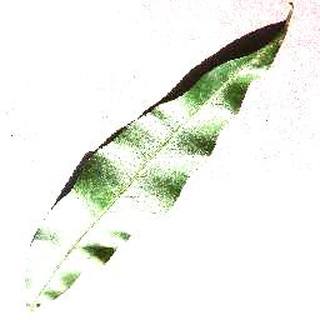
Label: healthy_peach